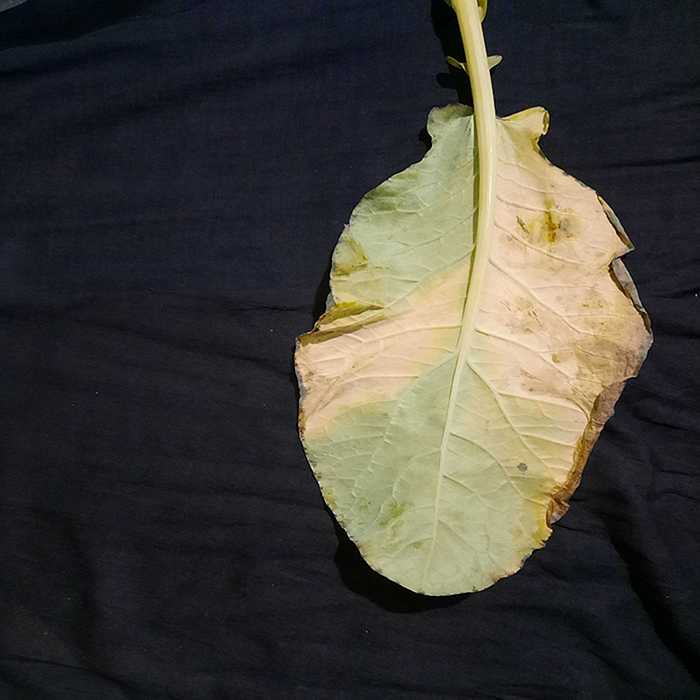
Plant: Cauliflower
Label: Black Rot